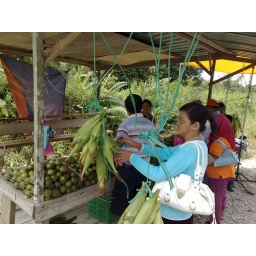
Taken at a roadside stall selling local produce. The dude in the blue, striped shirt is my Dad.